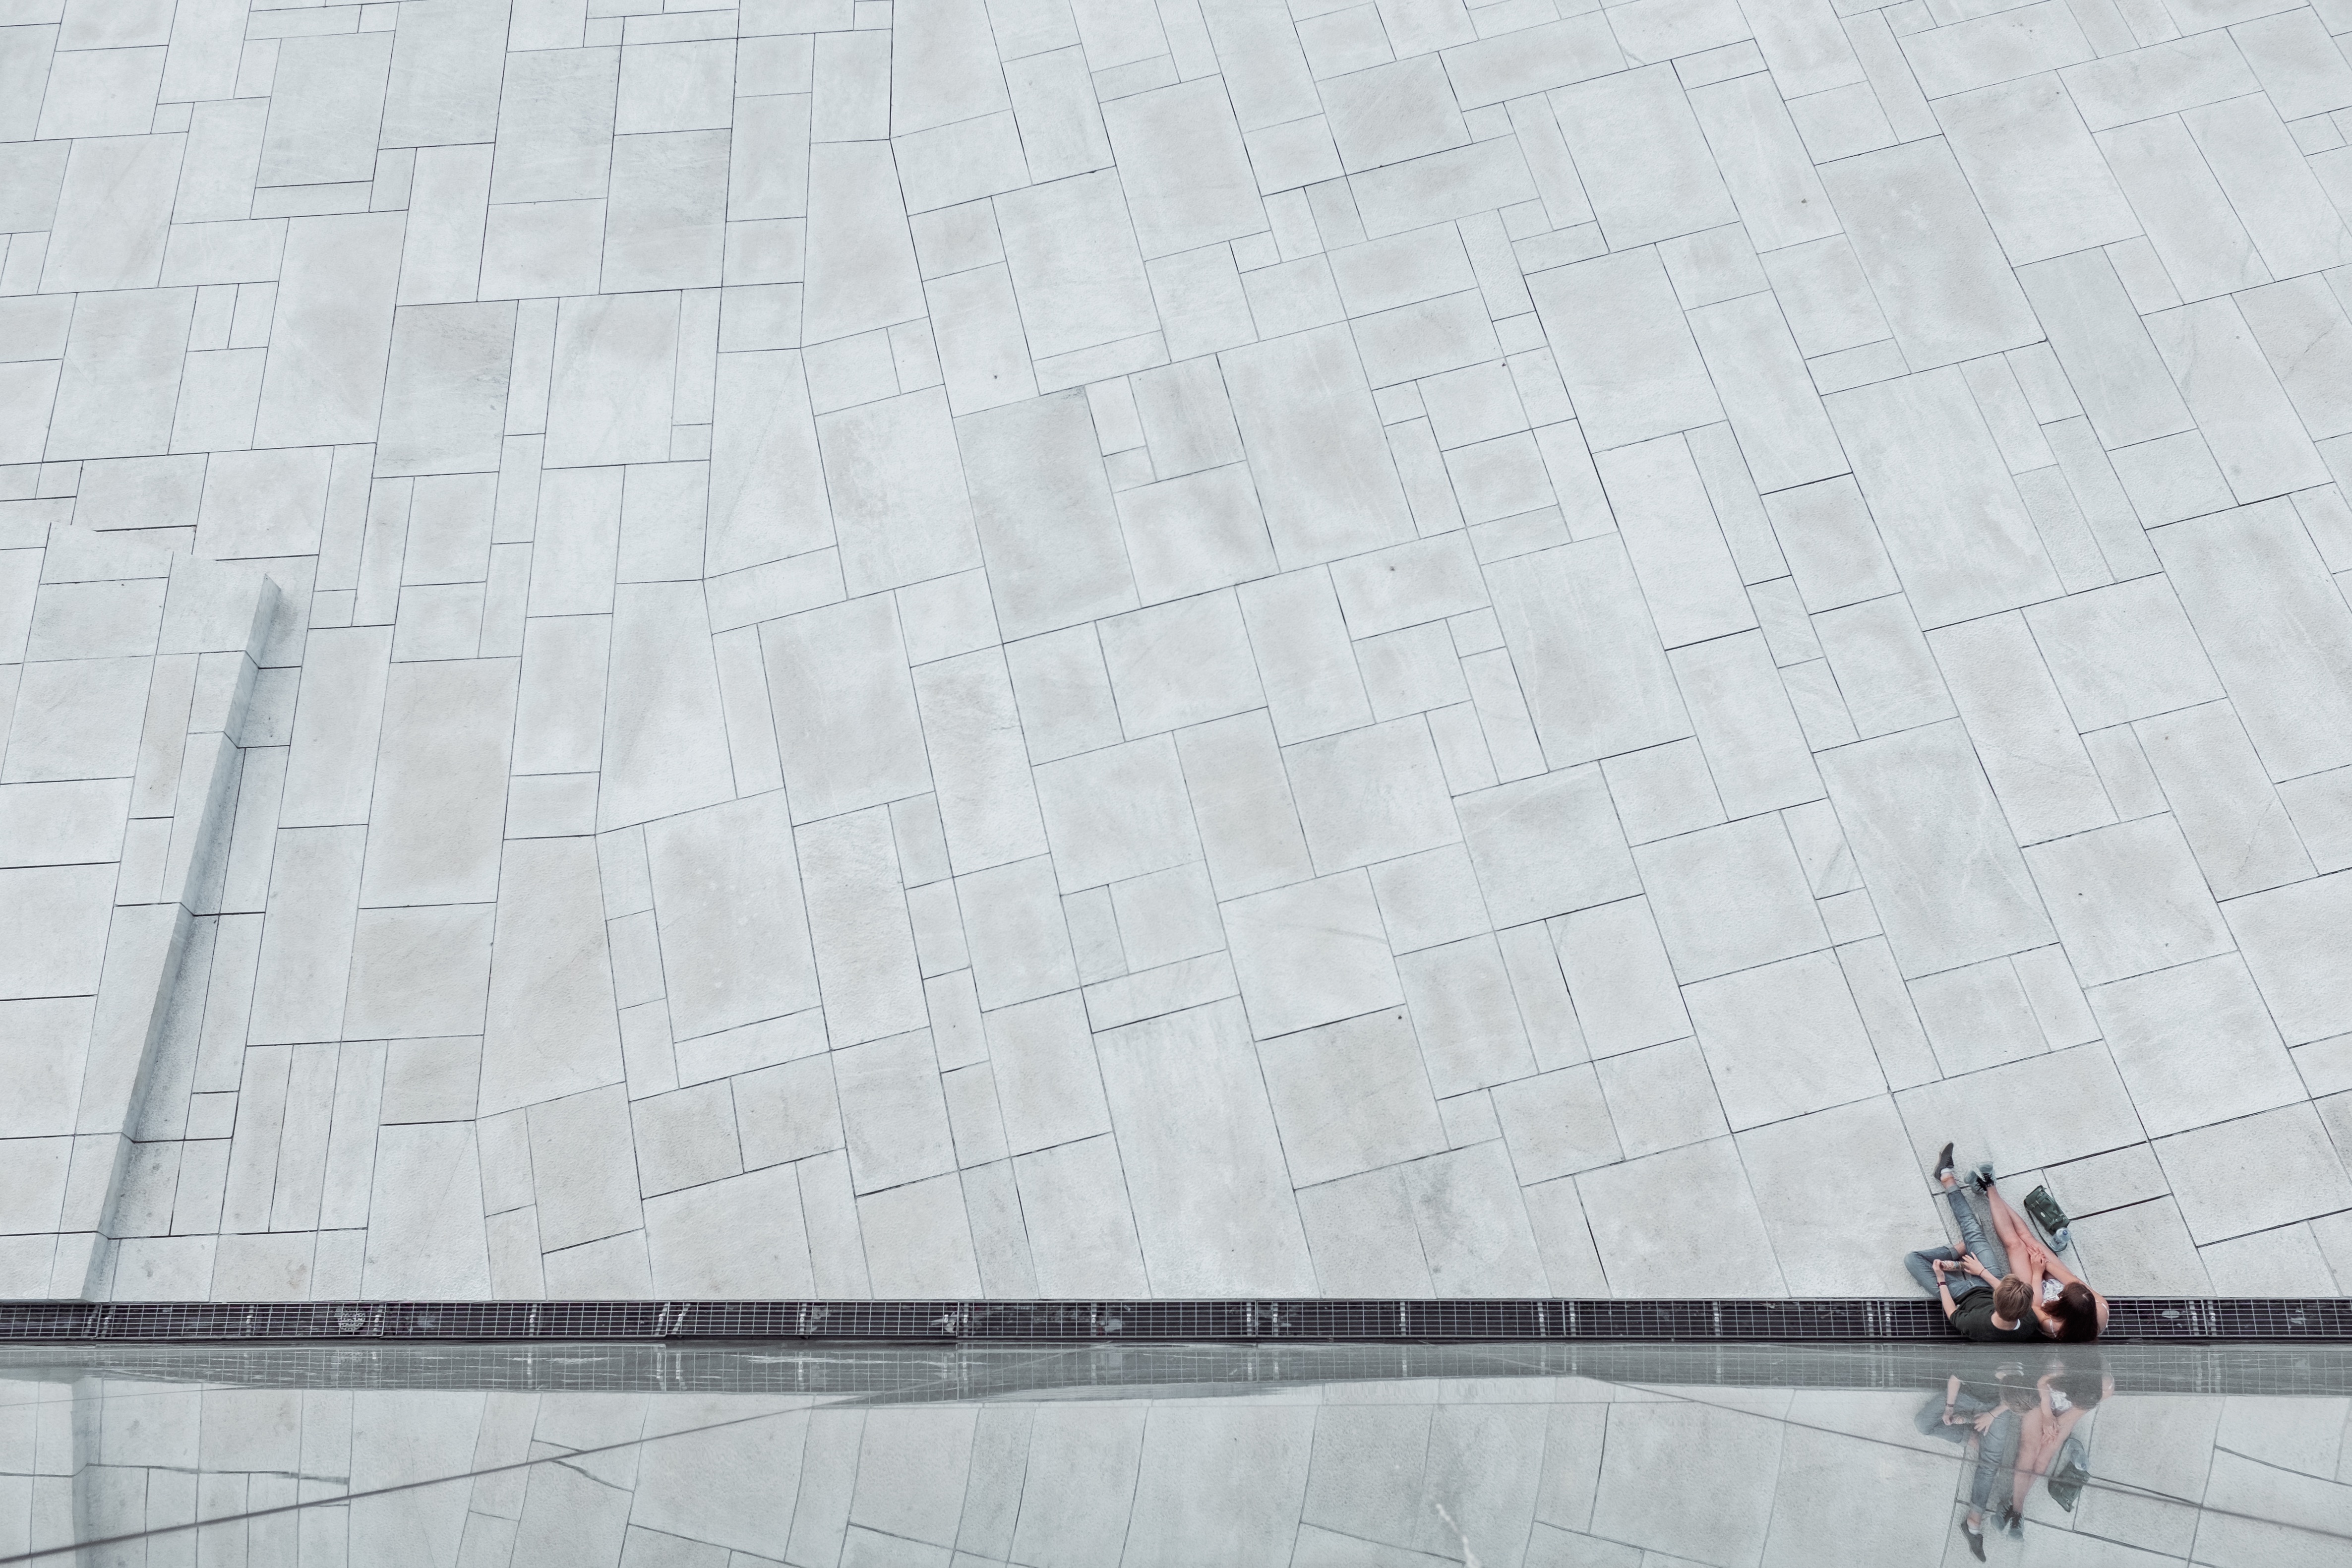
person, floor, roof, wall, pavement, pattern, line, couple, tile, sit, art, flooring, road surface